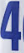
Number: 4